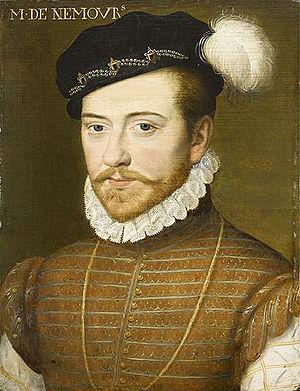
Jean V de Parthenay-L'Archevêque, ou Larchevêque, sieur de Soubise, né posthume en 1512 et mort au Parc Soubise à Mouchamps en Vendée, le 1ᵉʳ septembre 1566, est un noble français protestant, dernier seigneur des Herbiers et de Mouchamps, issu d'une branche cadette de la famille de Parthenay-l'Archevêque. Sa mère est l'humaniste Michelle de Saubonne ; sa fille et héritière Catherine de Parthenay, dernière du nom épousera en secondes noces en 1575 René II de Rohan.
Françoise de Rohan, dame de La Garnache, duchesse de Loudun, est née vers 1540 et morte en décembre 1591 à Beauvoir-sur-Mer. Descendante des ducs de Bretagne, elle épouse en 1557, sur parole, le duc Jacques de Savoie, mais se retrouve déshonorée par l’abandon de celui-ci et n’a de cesse, pendant plus de vingt ans, d’obtenir la reconnaissance de son mariage. De plus, un enfant, Henri de Genevois est né de cette union, ce qui renforce l'outrage qui lui a été fait. Blanchie de tout soupçon de fornication, puis élevée au titre de duchesse du Loudunois par le roi Henri III, Françoise de Rohan est une de ces femmes dont le sort est évoqué, sans la nommer, dans La Princesse de Clèves.